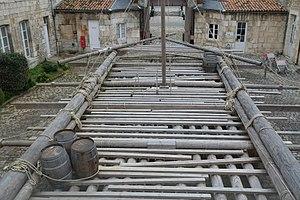
Reconstition du radeau de La Méduse à l'echelle 1 visible dans la cour du musée de la Marine à Rochefort Charente-Maritime France
Le Radeau de La Méduse est une peinture à l'huile sur toile, réalisée entre 1818 et 1819 par le peintre et lithographe romantique français Théodore Géricault. Son titre initial, donné par Géricault lors de sa première présentation, est Scène d'un naufrage. Ce tableau, de très grande dimension, représente un épisode tragique de l'histoire de la marine coloniale française : le naufrage de la frégate Méduse. Celle-ci est chargée d'acheminer le matériel administratif, les fonctionnaires et les militaires affectés à ce qui deviendra la colonie du Sénégal. Elle s'est échouée le 2 juillet 1816 sur un banc de sable, un obstacle bien connu des navigateurs situé à une soixantaine de kilomètres des côtes de l'actuelle Mauritanie. Au moins 147 personnes se maintiennent à la surface de l'eau sur un radeau de fortune et seuls quinze embarquent le 17 juillet à bord de L’Argus, un bateau venu les secourir. Cinq personnes meurent peu après leur arrivée à Saint-Louis du Sénégal, après avoir enduré la faim, la déshydratation, la folie et même l'anthropophagie.
La Méduse est une frégate française qui fait naufrage le 2 juillet 1816 au large des côtes de l'actuelle Mauritanie, entraînant la mort de 160 personnes, dont 147 abandonnées sur un radeau de fortune. Ce naufrage cause un scandale retentissant en France au début de la Restauration. Il est illustré par un tableau célèbre de Théodore Géricault exposé en 1819 : Le Radeau de La Méduse.